Forza Motorsport 5

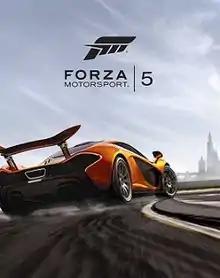
Cover art featuring the McLaren P1 racing through Prague

Forza Motorsport 5 is a 2013 racing video game developed by Turn 10 Studios and published by Microsoft Studios for Xbox One. It is the fifth "Forza Motorsport" and sixth overall installment in the "Forza" series. The game was revealed on May 21, 2013 during the Xbox One reveal event and was released on November 22, 2013 as a launch title. Jeremy Clarkson, who was featured in the previous installment, "Forza Motorsport 4", returned to narrate alongside James May and Richard Hammond, who co-presented alongside Clarkson in "Top Gear". The narration was used for the game's commentary when choosing a new event, championship, or league.